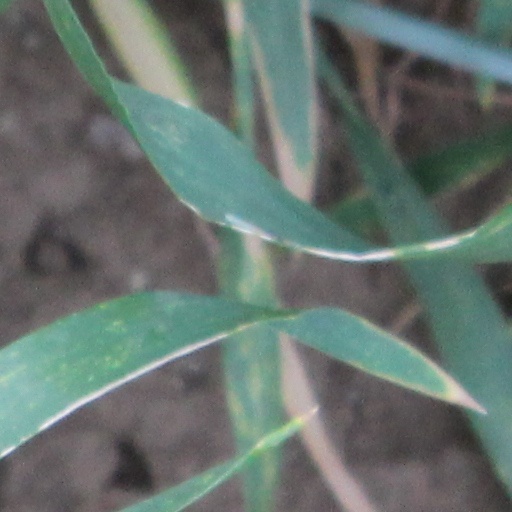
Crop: wheat